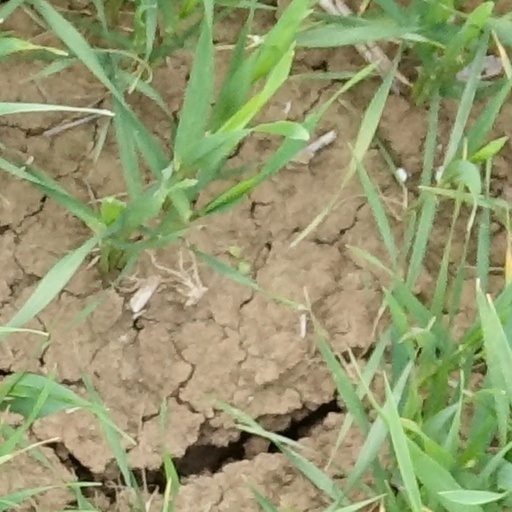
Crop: wheat